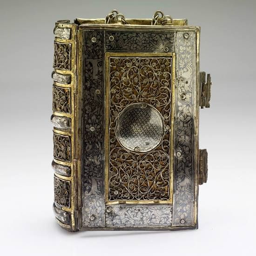
good image for an old antique , possibly magic book .